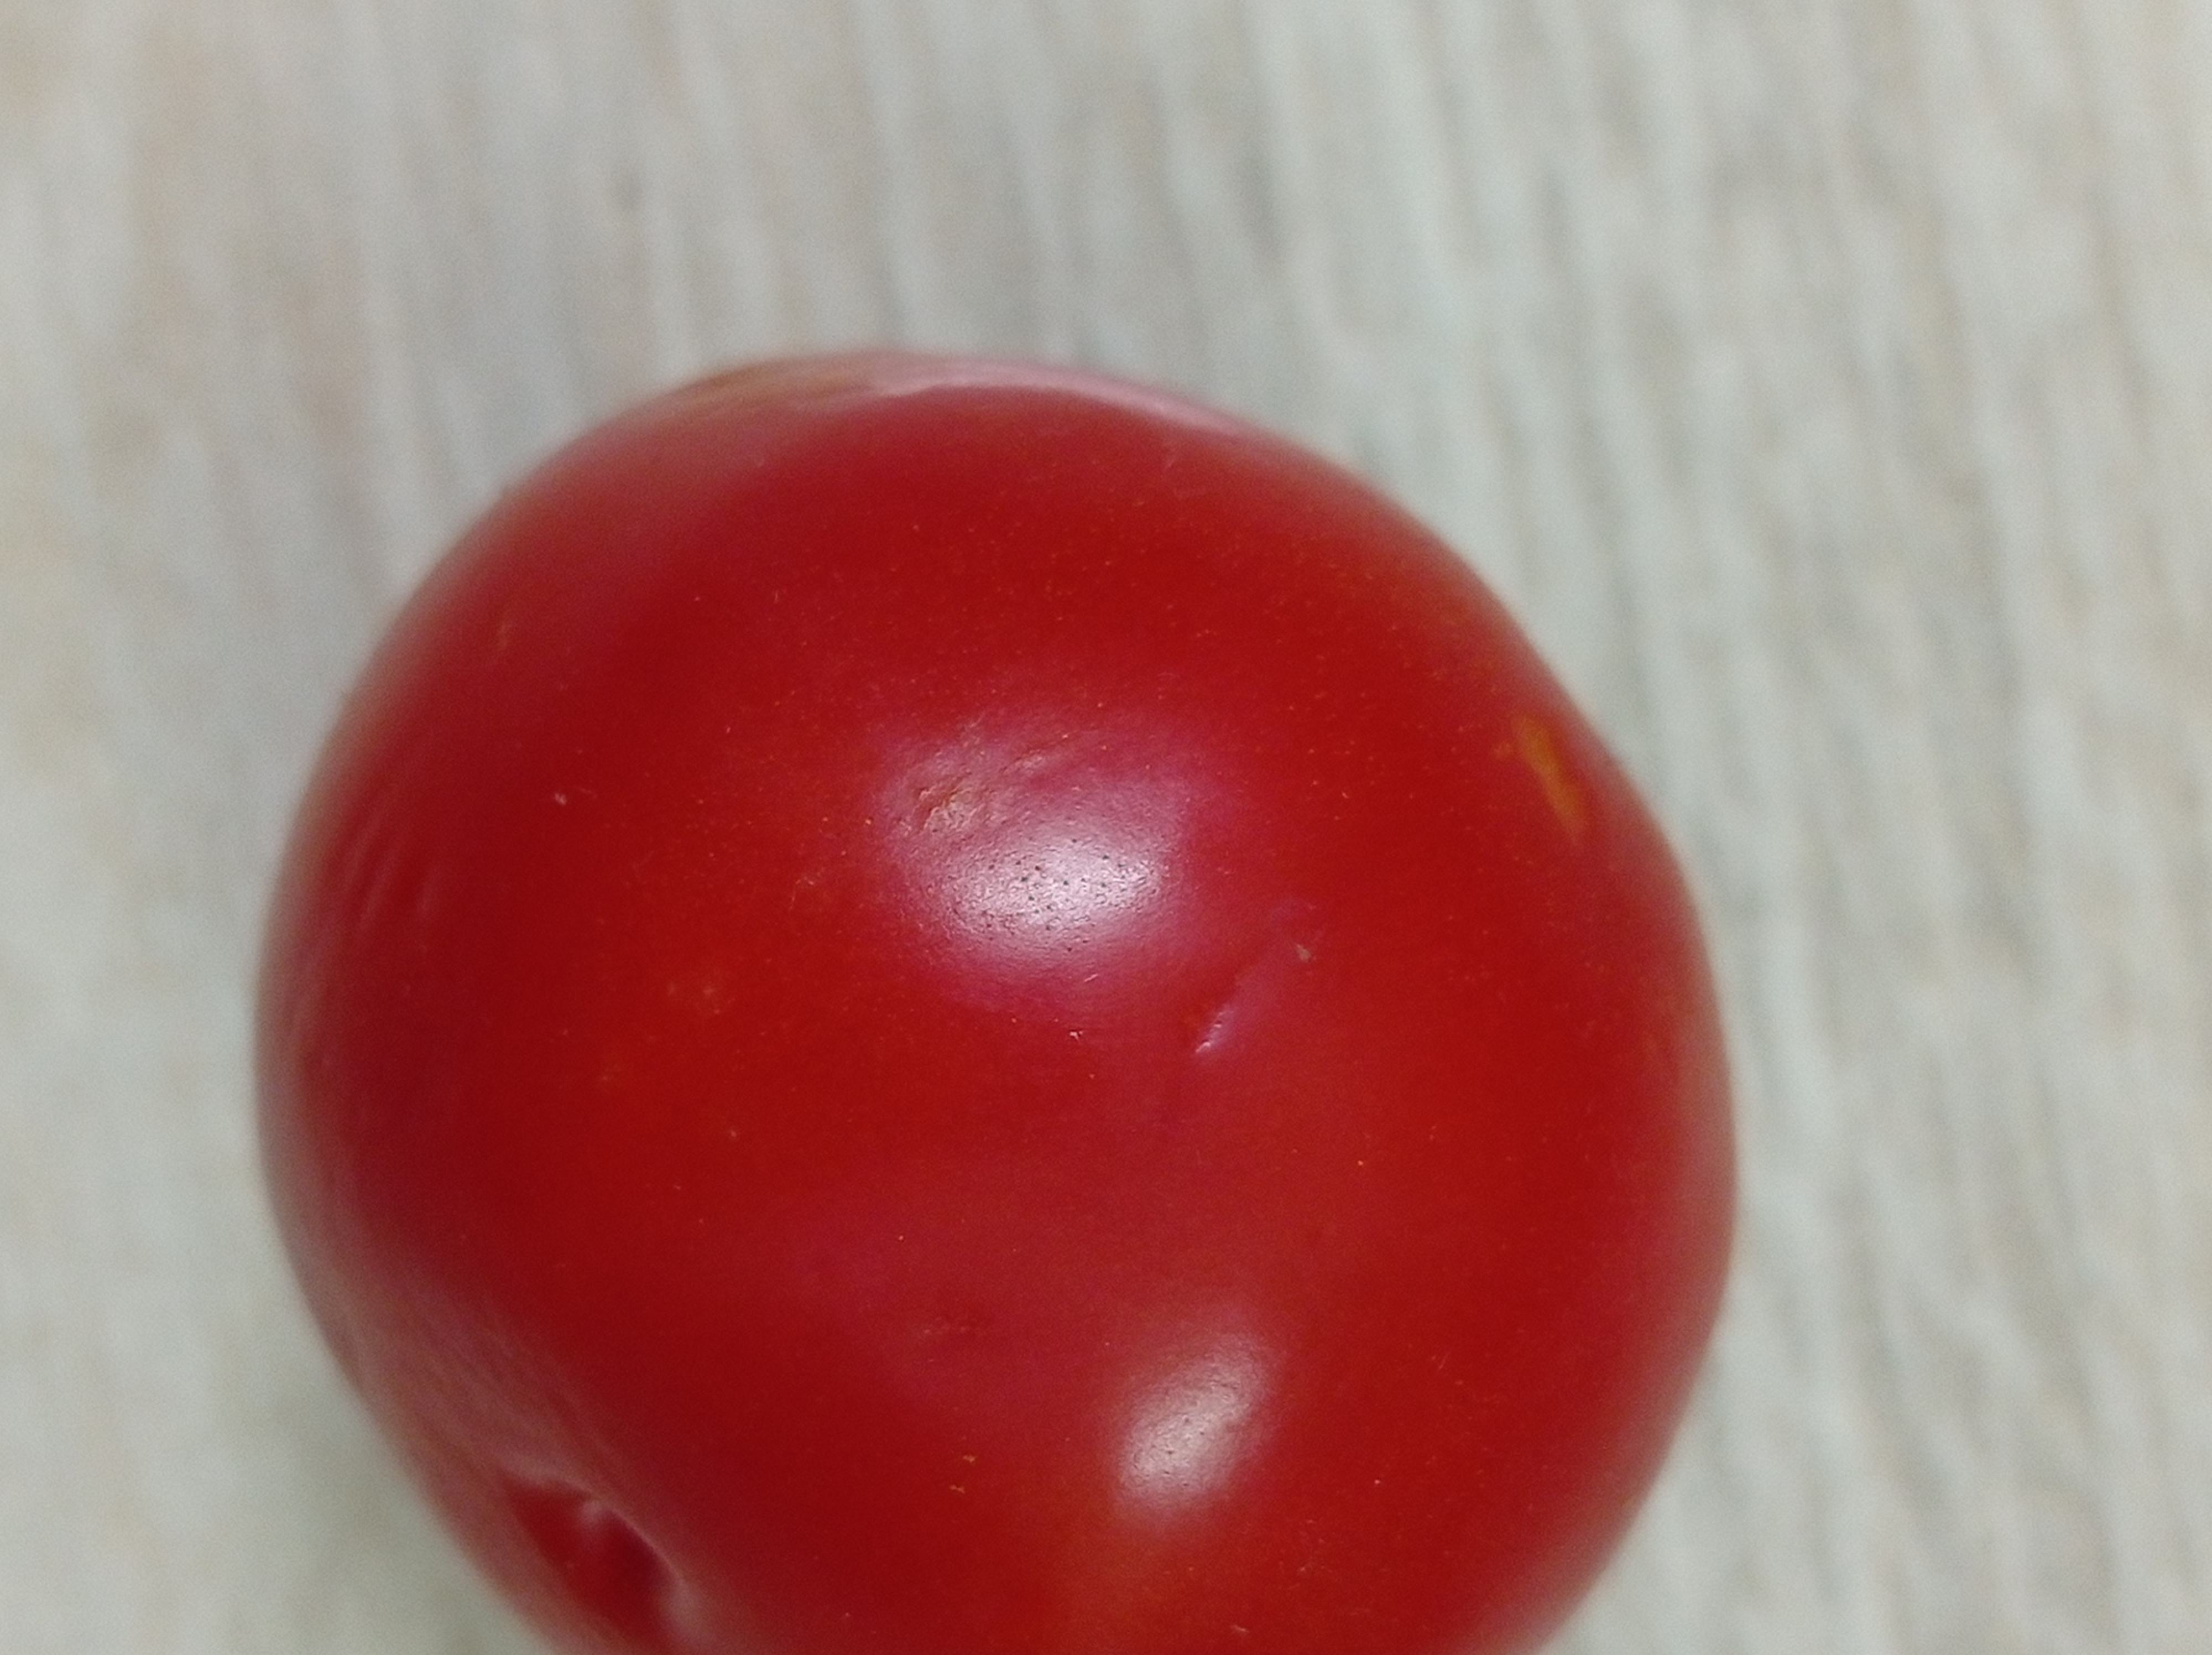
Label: Fresh